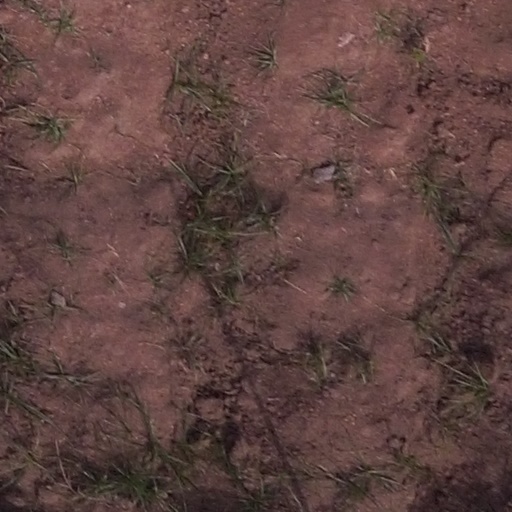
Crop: maize; corn